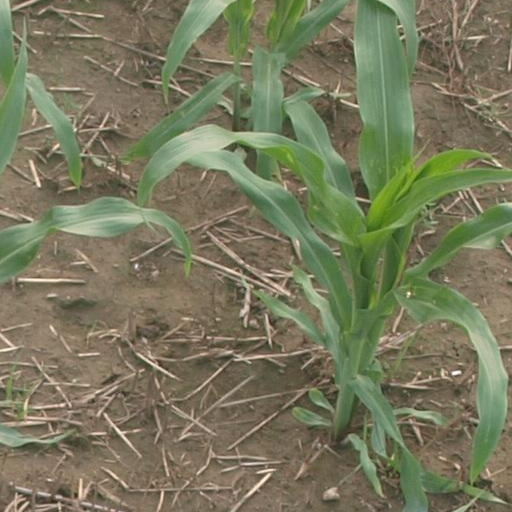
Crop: maize; corn